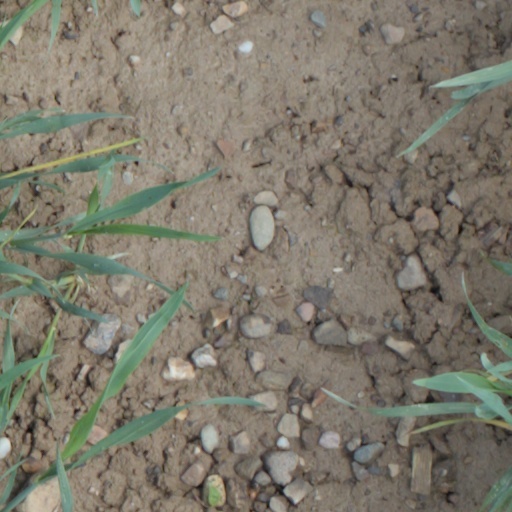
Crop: wheat